Diogenes

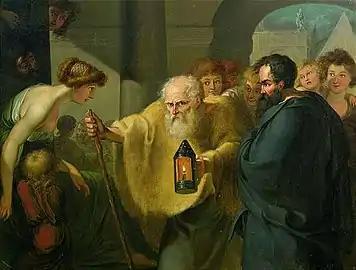
"Diogenes looking for a man", attributed to J. H. W. Tischbein (c. 1780).

Diogenes's life was marked by radical self-sufficiency, courage through passivity to fate, and a rational indifference to suffering. Diogenes went barefoot, and folded his tunic so that it could double as bedding. He openly engaged in behaviours that defied social norms, such as masturbating, spitting, or even urinating on people, and supported himself by begging, which he saw as fair compensation for his role in challenging society's values. The Athenians reportedly held him in high regard, even replacing his jar when a youth broke it. One day, he famously discarded his drinking cup after watching a boy drink water from the hollow of his hands, saying that he was not aware until that moment that "nature had already provided him with a cup." He was also known to wander the marketplace by day with a lit lamp, saying "I am looking for a man", that is to say "for a wise man" ("sophos"). This is sometimes translated as looking for an "honest man", although the term "honest" only appears in modern sources, never in ancient sources.